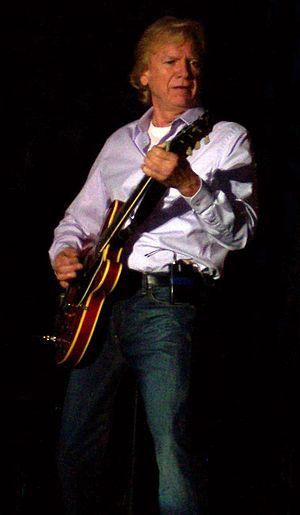
Justin Hayward est un musicien anglais, principalement connu pour être le chanteur, guitariste et compositeur du groupe de rock anglais The Moody Blues.
Gaïa est un concept-album réunissant près de 350 musiciens du monde entier. L'album a été conçu et écrit par Alan Simon au cours de plusieurs voyage autour du monde à la rencontre des artistes l'album. Si certains intervenant ont enregistré leurs parties au moment de leur rencontre par Alan Simon, la plupart des enregistrements ont eu lieu à Nantes, au studio Arpege.